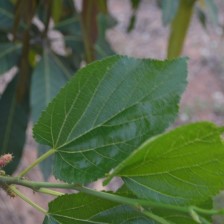
Variety: ChiangMaiBuriram60